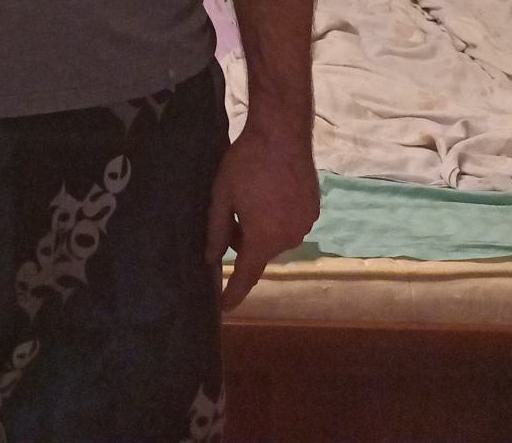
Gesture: no_gesture